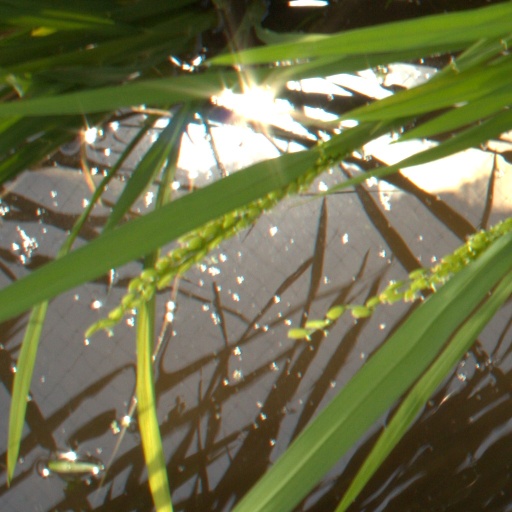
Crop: rice